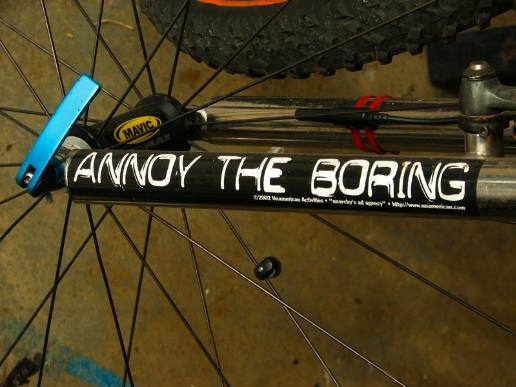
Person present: No